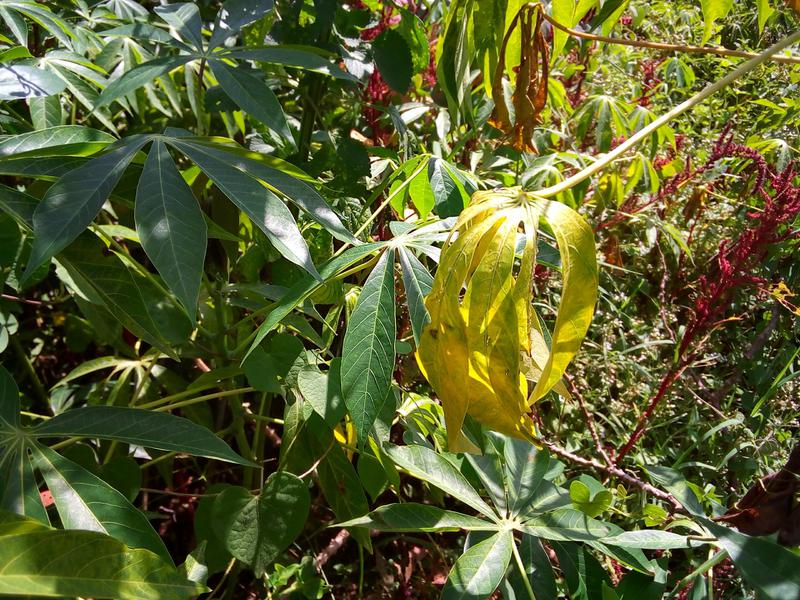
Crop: cassava
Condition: brown_streak_disease